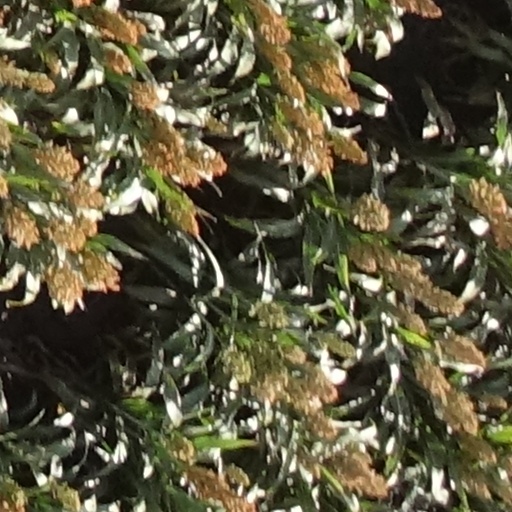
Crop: sorghum